Arabic Infancy Gospel

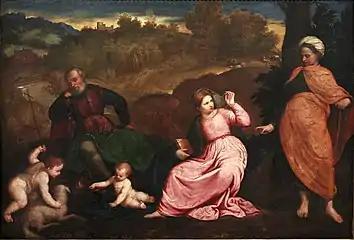
"The Rest on the Flight into Egypt", painting by Paris Bordone, "circa" 1530: In 2015, French art historian Anne Corneloup claimed that it illustrated a specific episode from the "Infancy Gospel".

The Arabic Infancy Gospel is a New Testament apocryphal writing concerning the infancy of Jesus. It may have been compiled as early as the sixth century, and was partly based on the Infancy Gospel of Thomas, the Gospel of James, and the Gospel of Pseudo-Matthew, though much of it is also based on oral tradition. The only two surviving manuscripts date from 1299 AD and the 15th/16th century in Arabic. They were copied in the area of northern Iraq and show influence from the Quran.